Question: Please indicate a possible affordance area of the frisbee that can be used for throwing
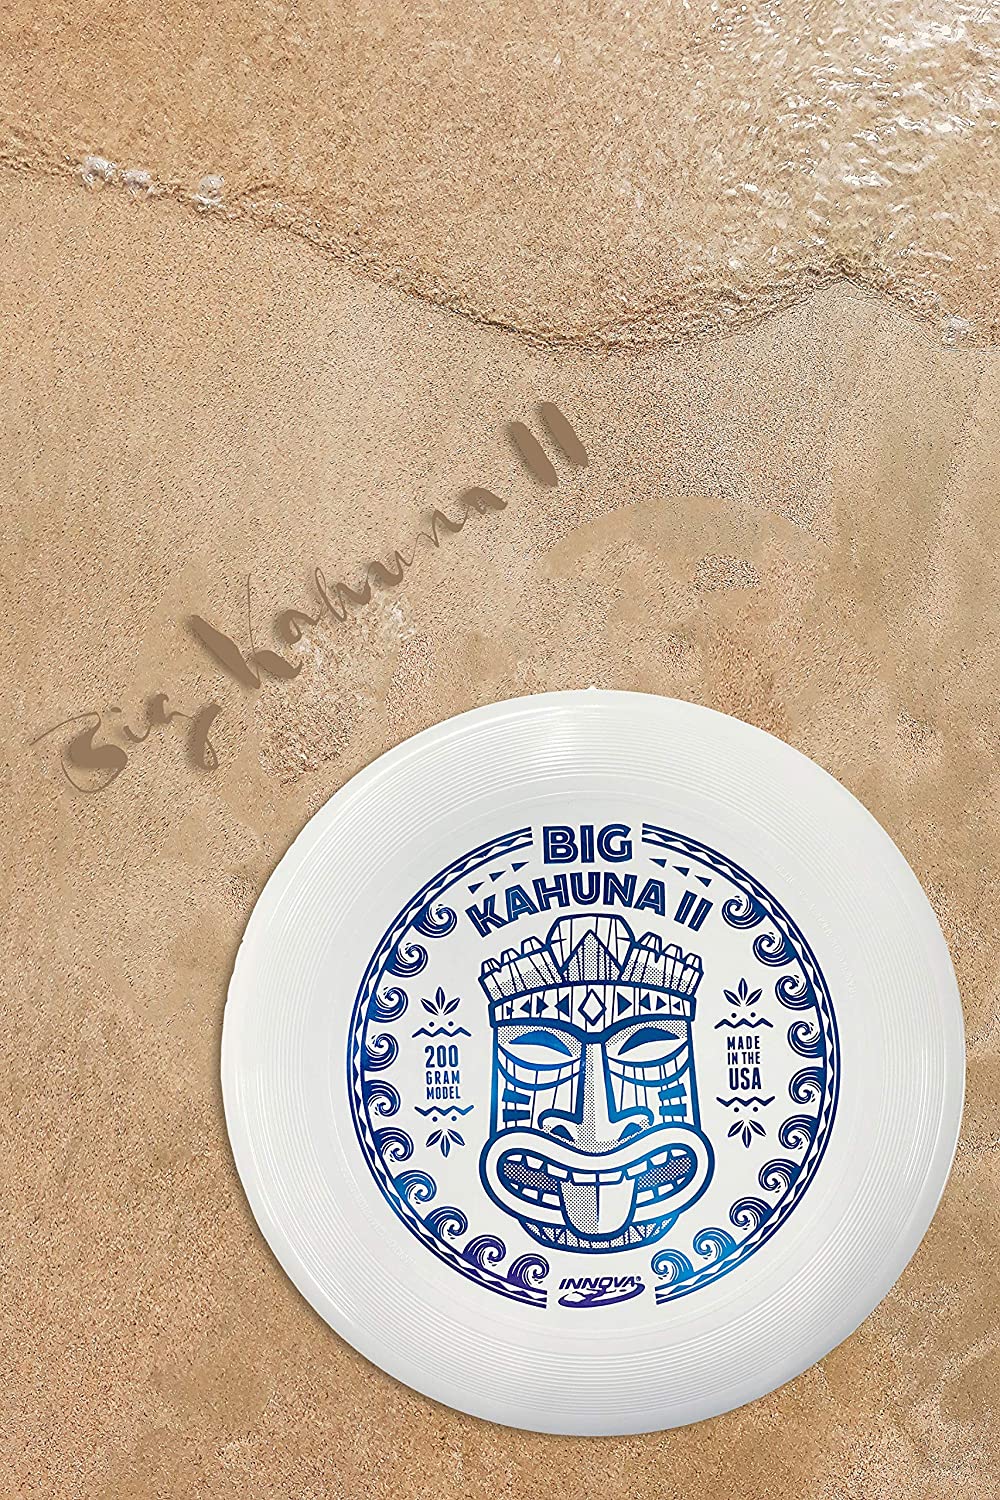
Answer: [210.843, 682.229, 972.139, 1436.747]